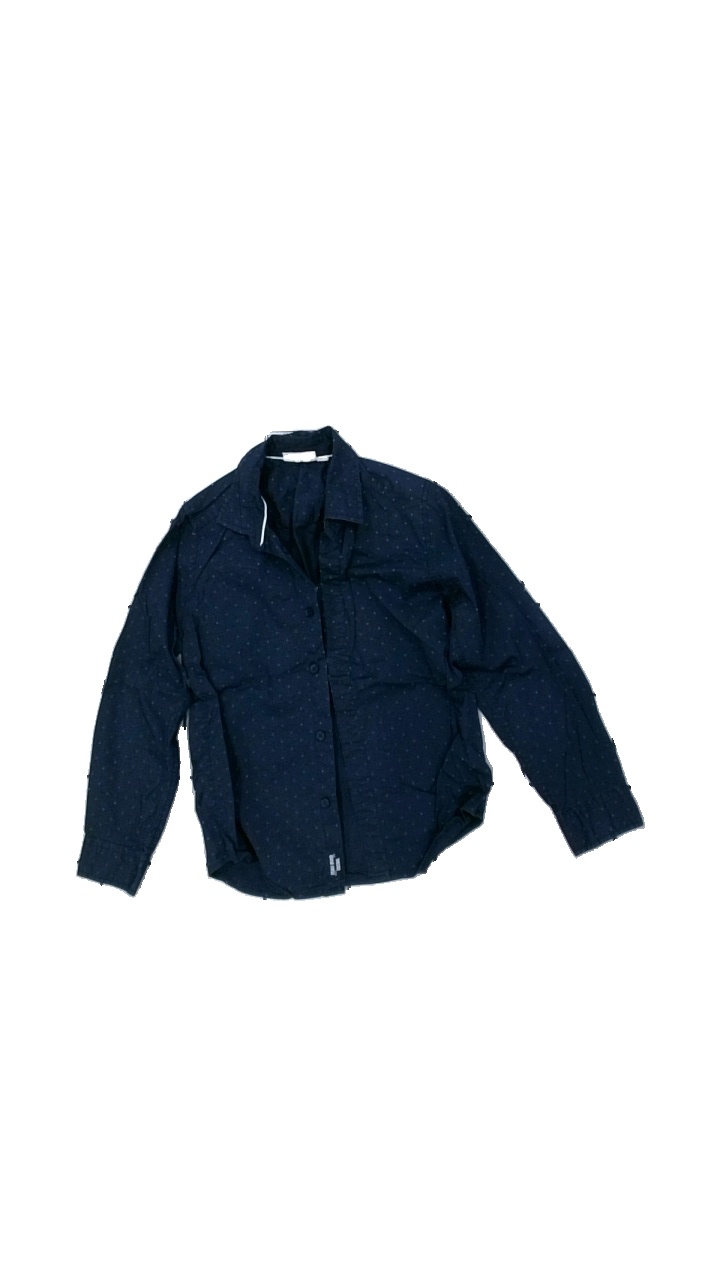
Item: Shirt (Children)
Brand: Kappahl
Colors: Blue, White
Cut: Regular
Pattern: Dots
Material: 100% cott
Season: All
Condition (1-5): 3
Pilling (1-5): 4
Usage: Reuse
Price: <50